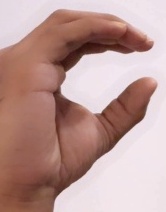
ASL sign: C